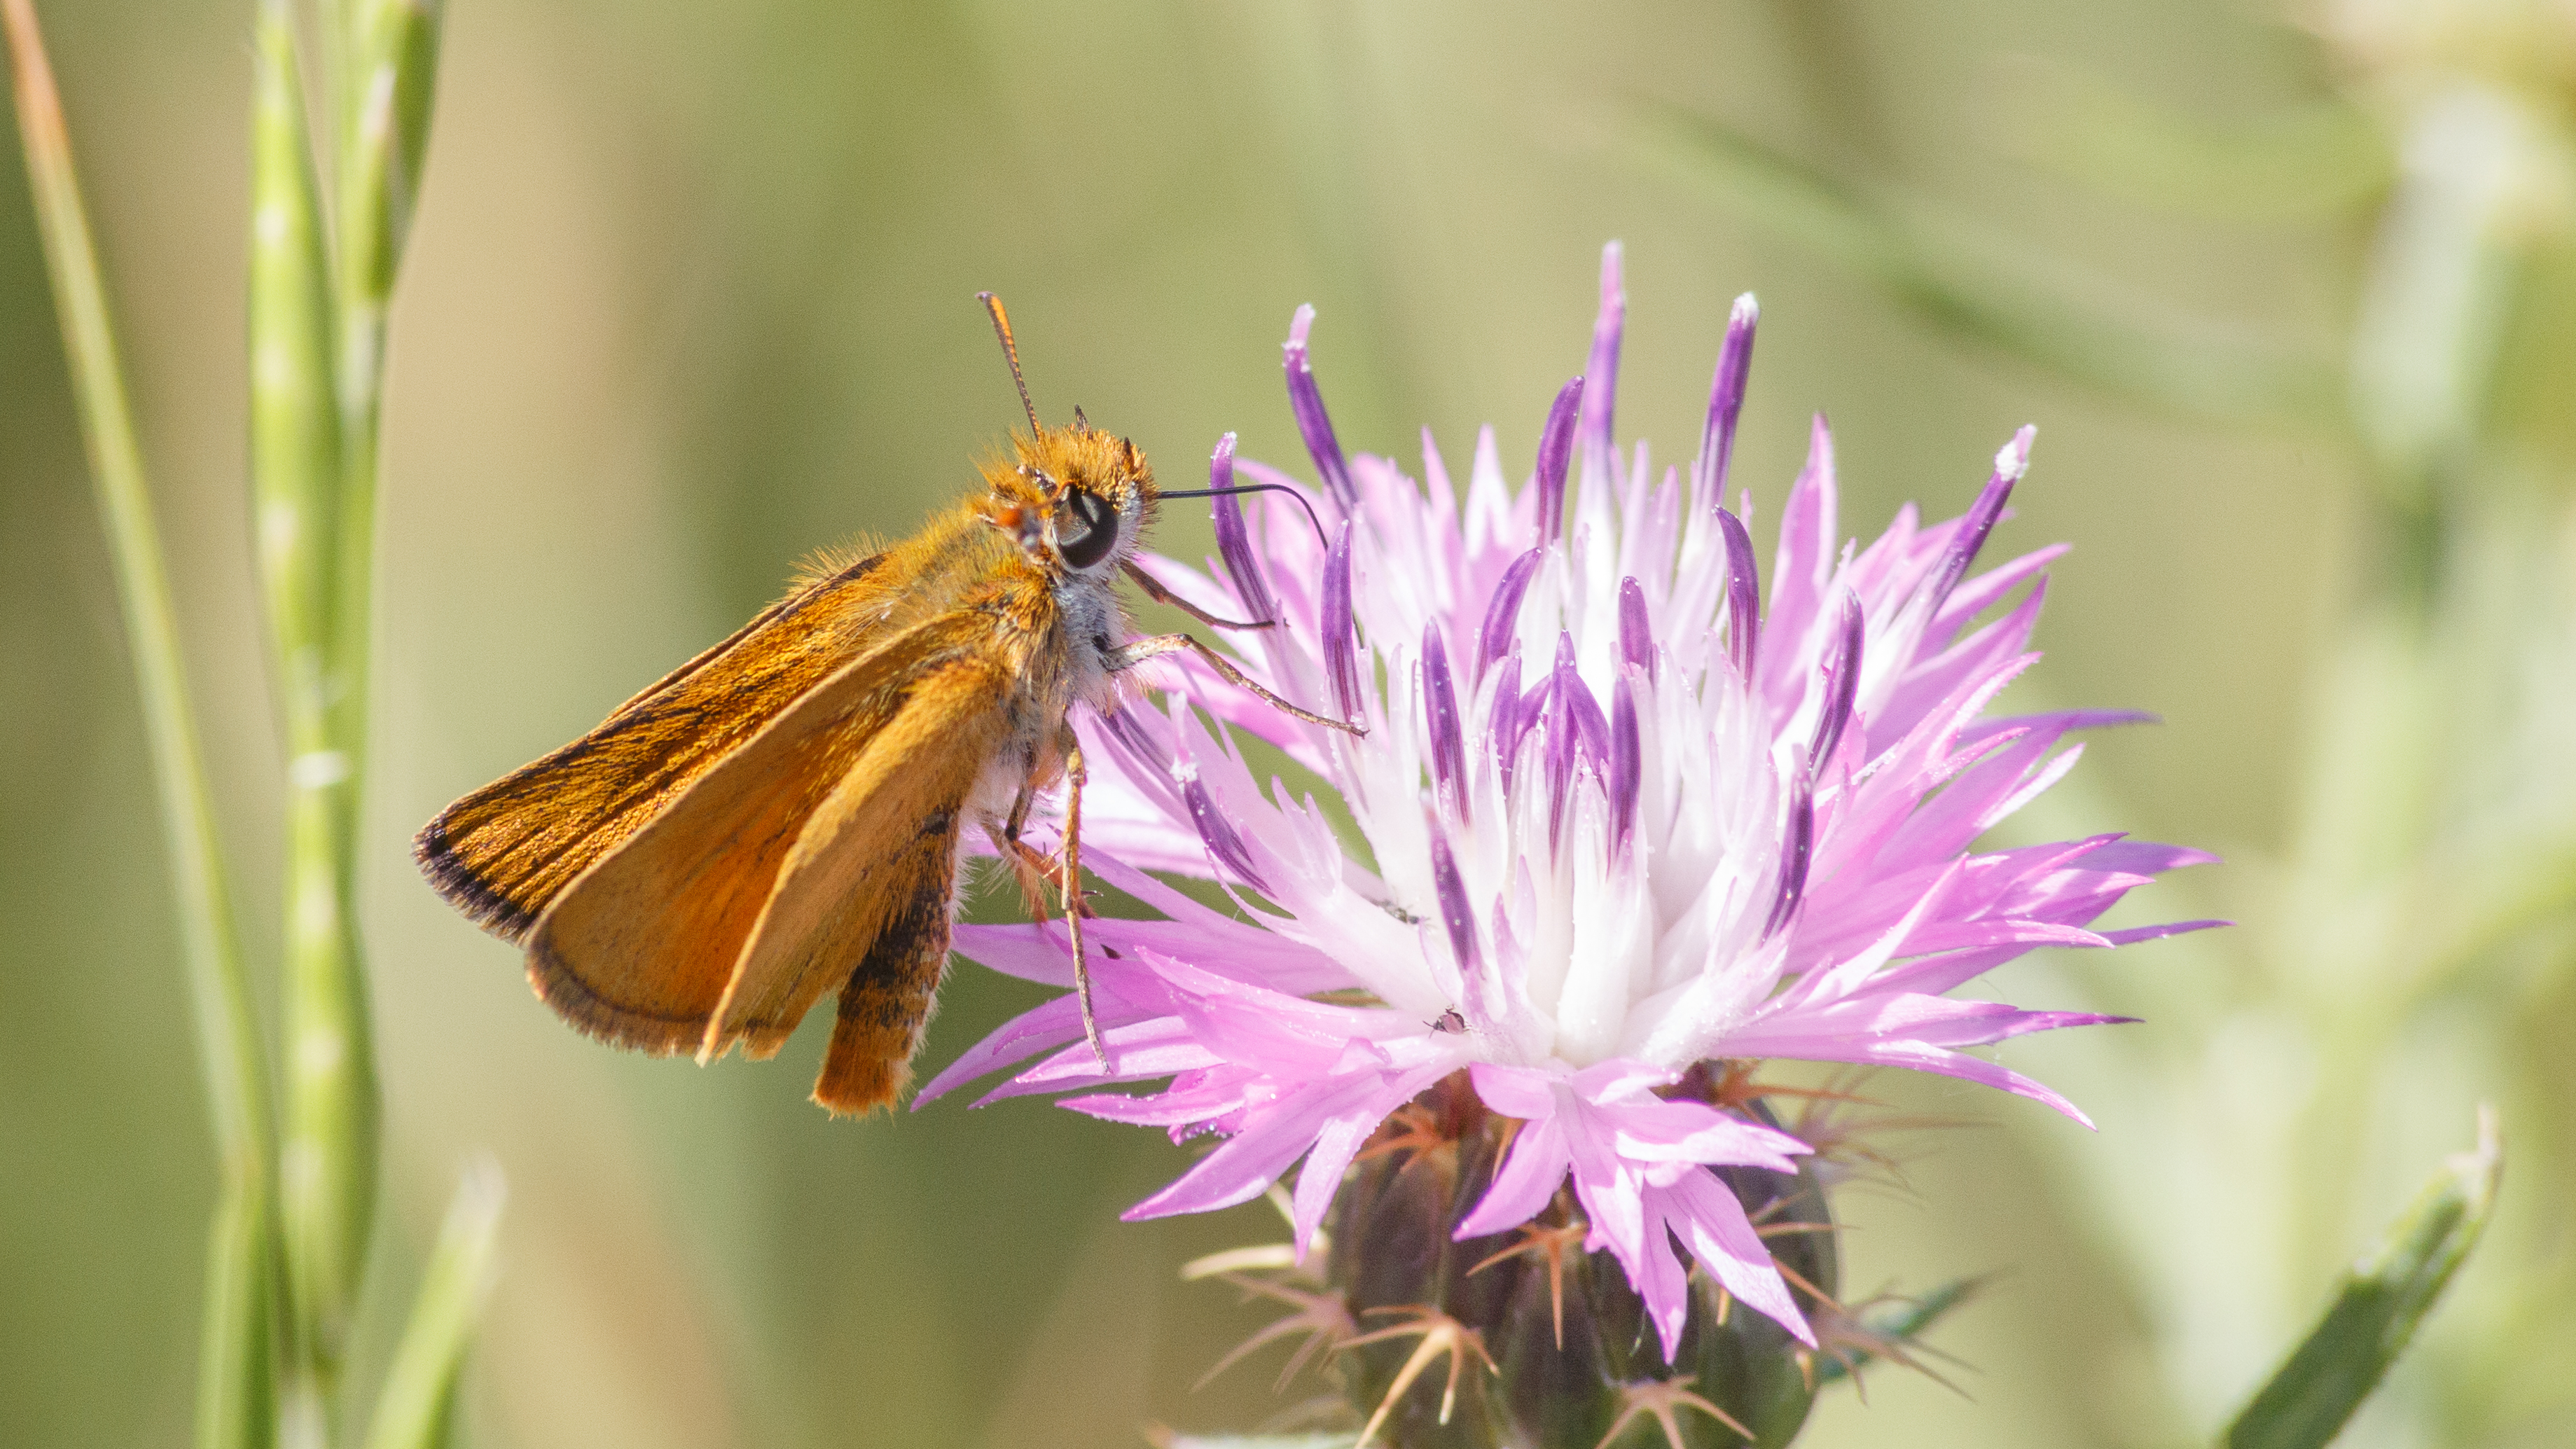
nature, grass, plant, meadow, prairie, flower, petal, insect, botany, butterfly, flora, fauna, invertebrate, wildflower, close up, thistle, nectar, macro photography, pollinator, plant stem, moths and butterflies